Philip Erpff House

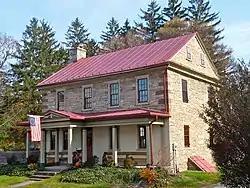
Philip Erpff House, November 2011

The Philip Erpff House is an historic, American home that is located in Schaefferstown, in Heidelberg Township, Lebanon County, Pennsylvania.